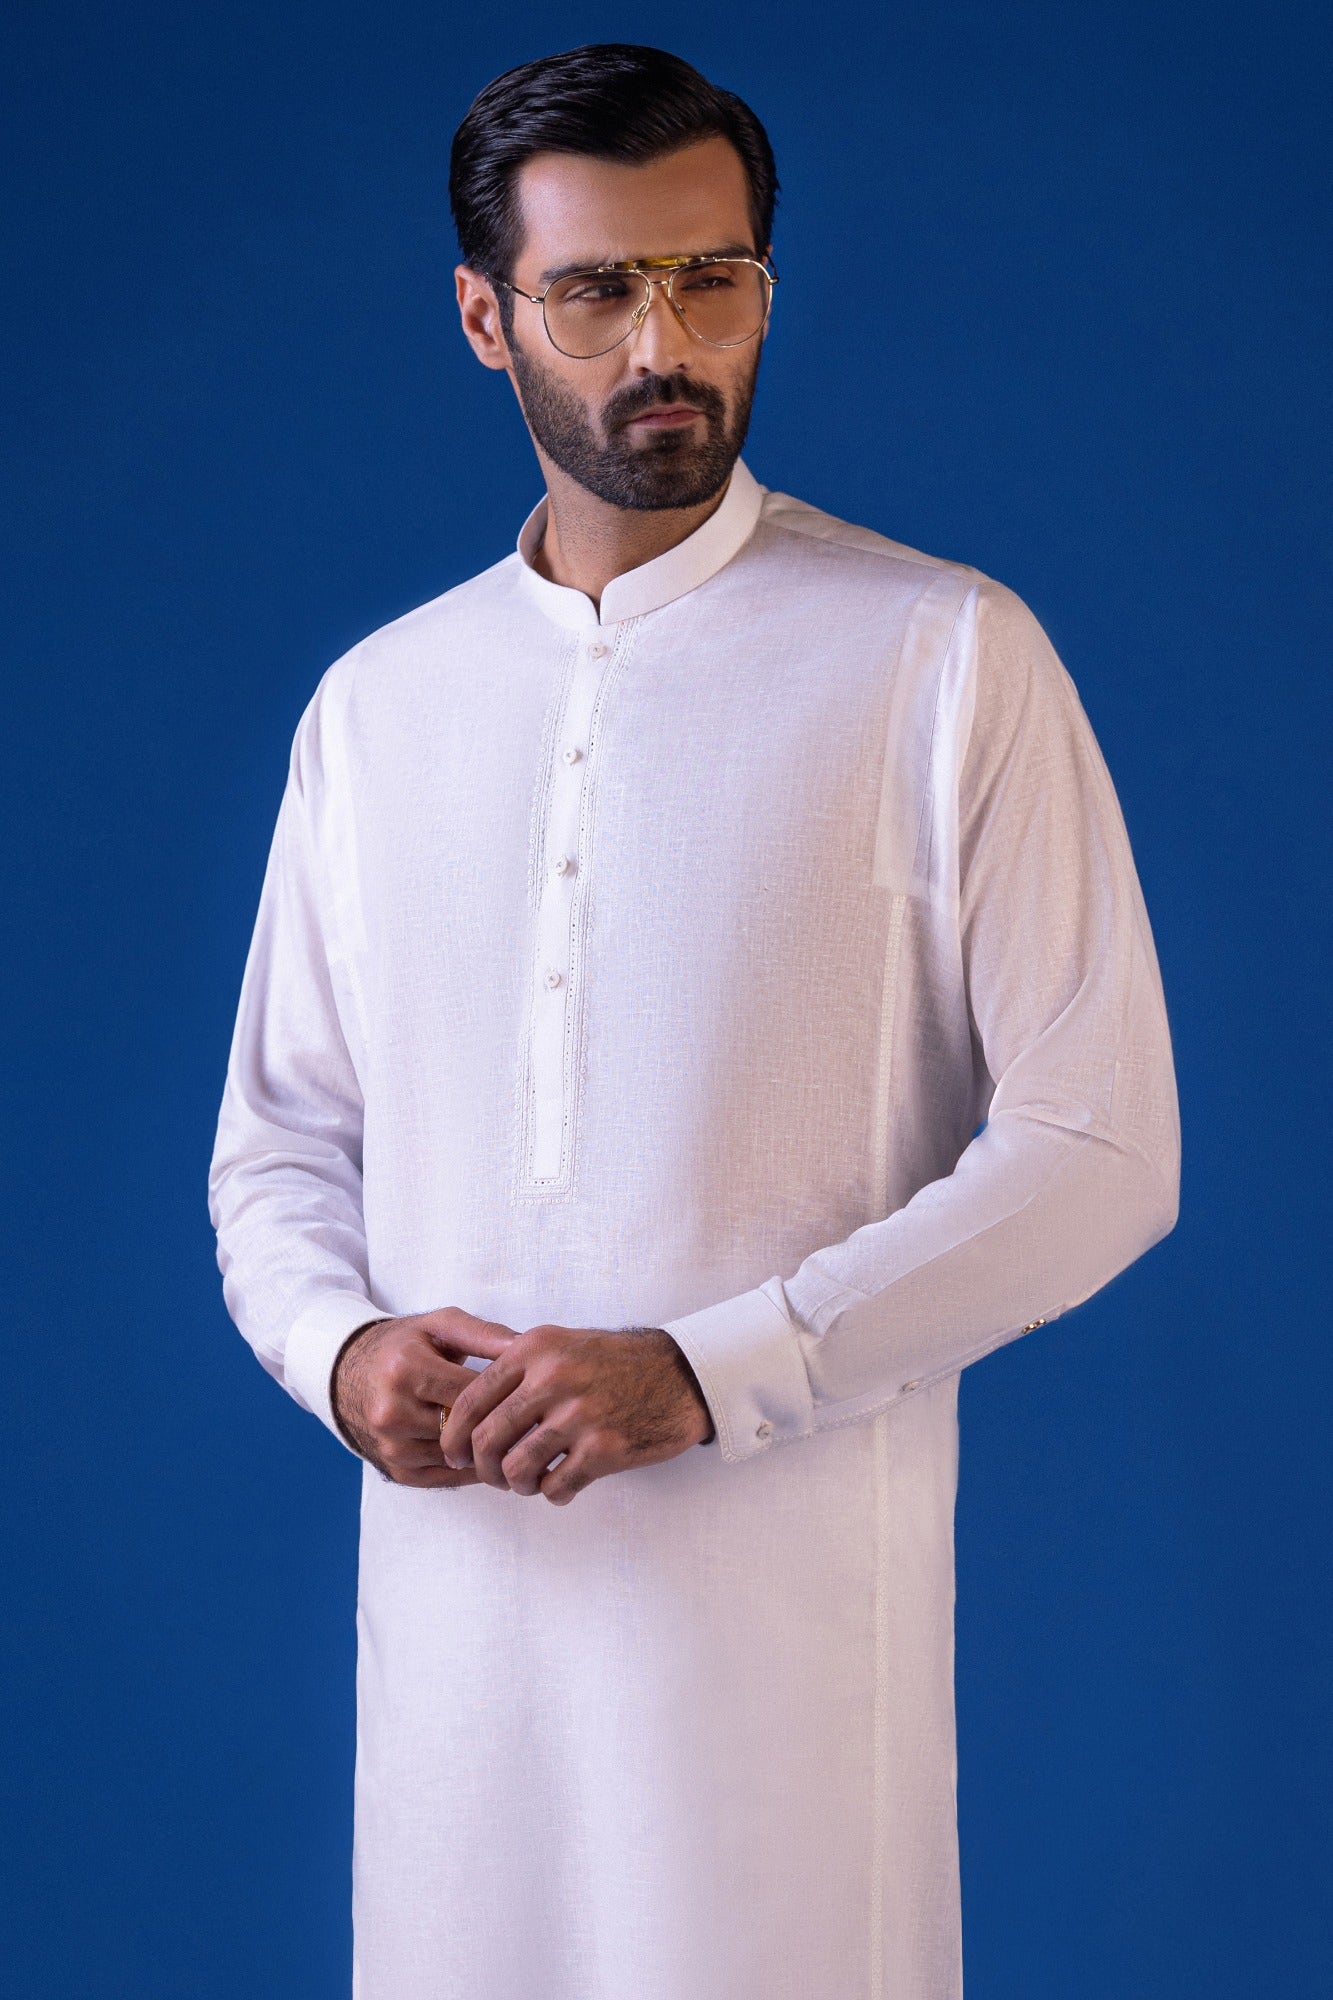
white kurta